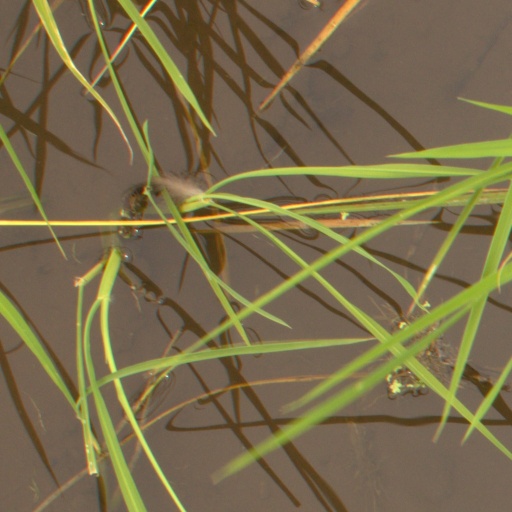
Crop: rice